Anders Andersen (Norway)

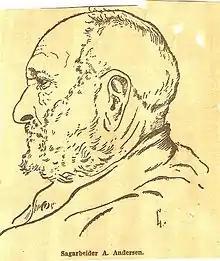

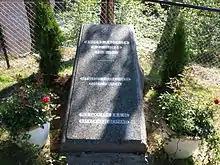
Anders Andersen headstone

Anders Andersen (22 October 1846 – 1 September 1931) was a sawmill worker who participated in forming the Norwegian Labour Party.